The Mad Scientist's Guide to World Domination

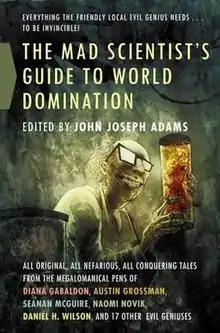
First edition cover

The Mad Scientist's Guide to World Domination is a short story anthology edited by John Joseph Adams and published by Tor Books on February 19, 2013.